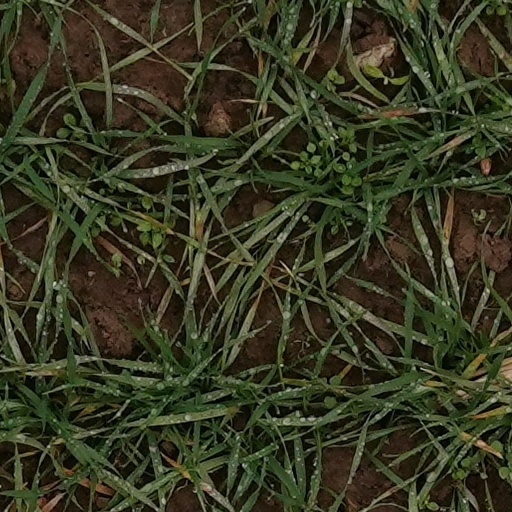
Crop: wheat